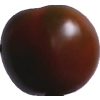
Label: tomato_maroon